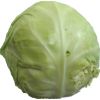
Label: Cabbage white 1